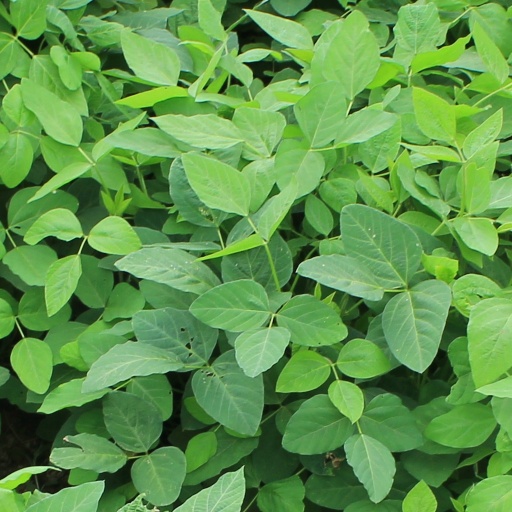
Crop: soybean